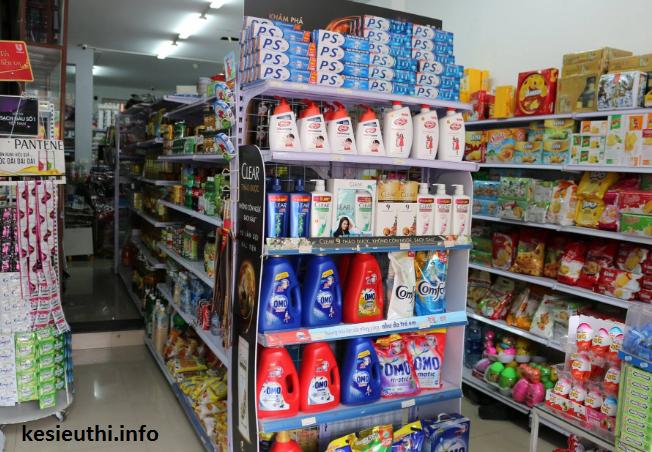
quầy hàng ở bên cạnh quầy bán bánh kẹo bán những mặt hàng sữa tắm, nước xả, bột giặt